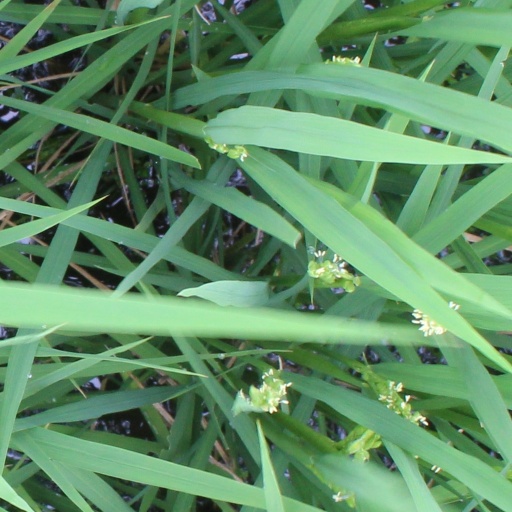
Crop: rice